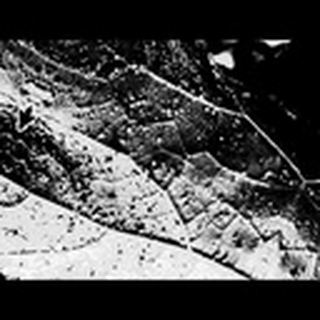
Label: cotton_aphids